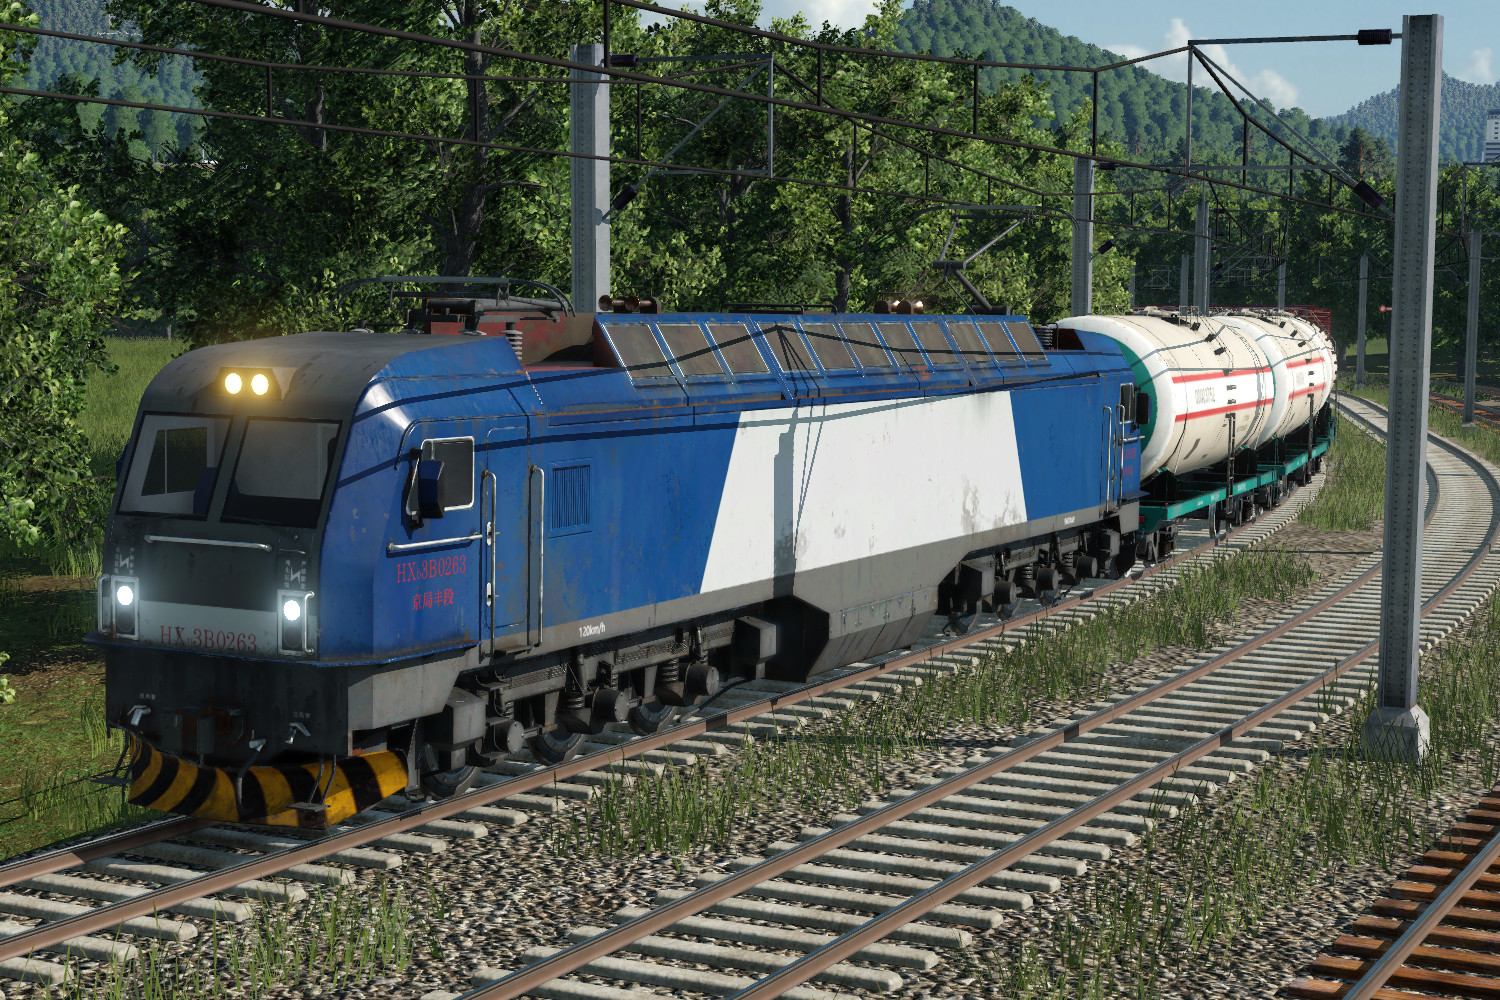
Vehicle type: Trains